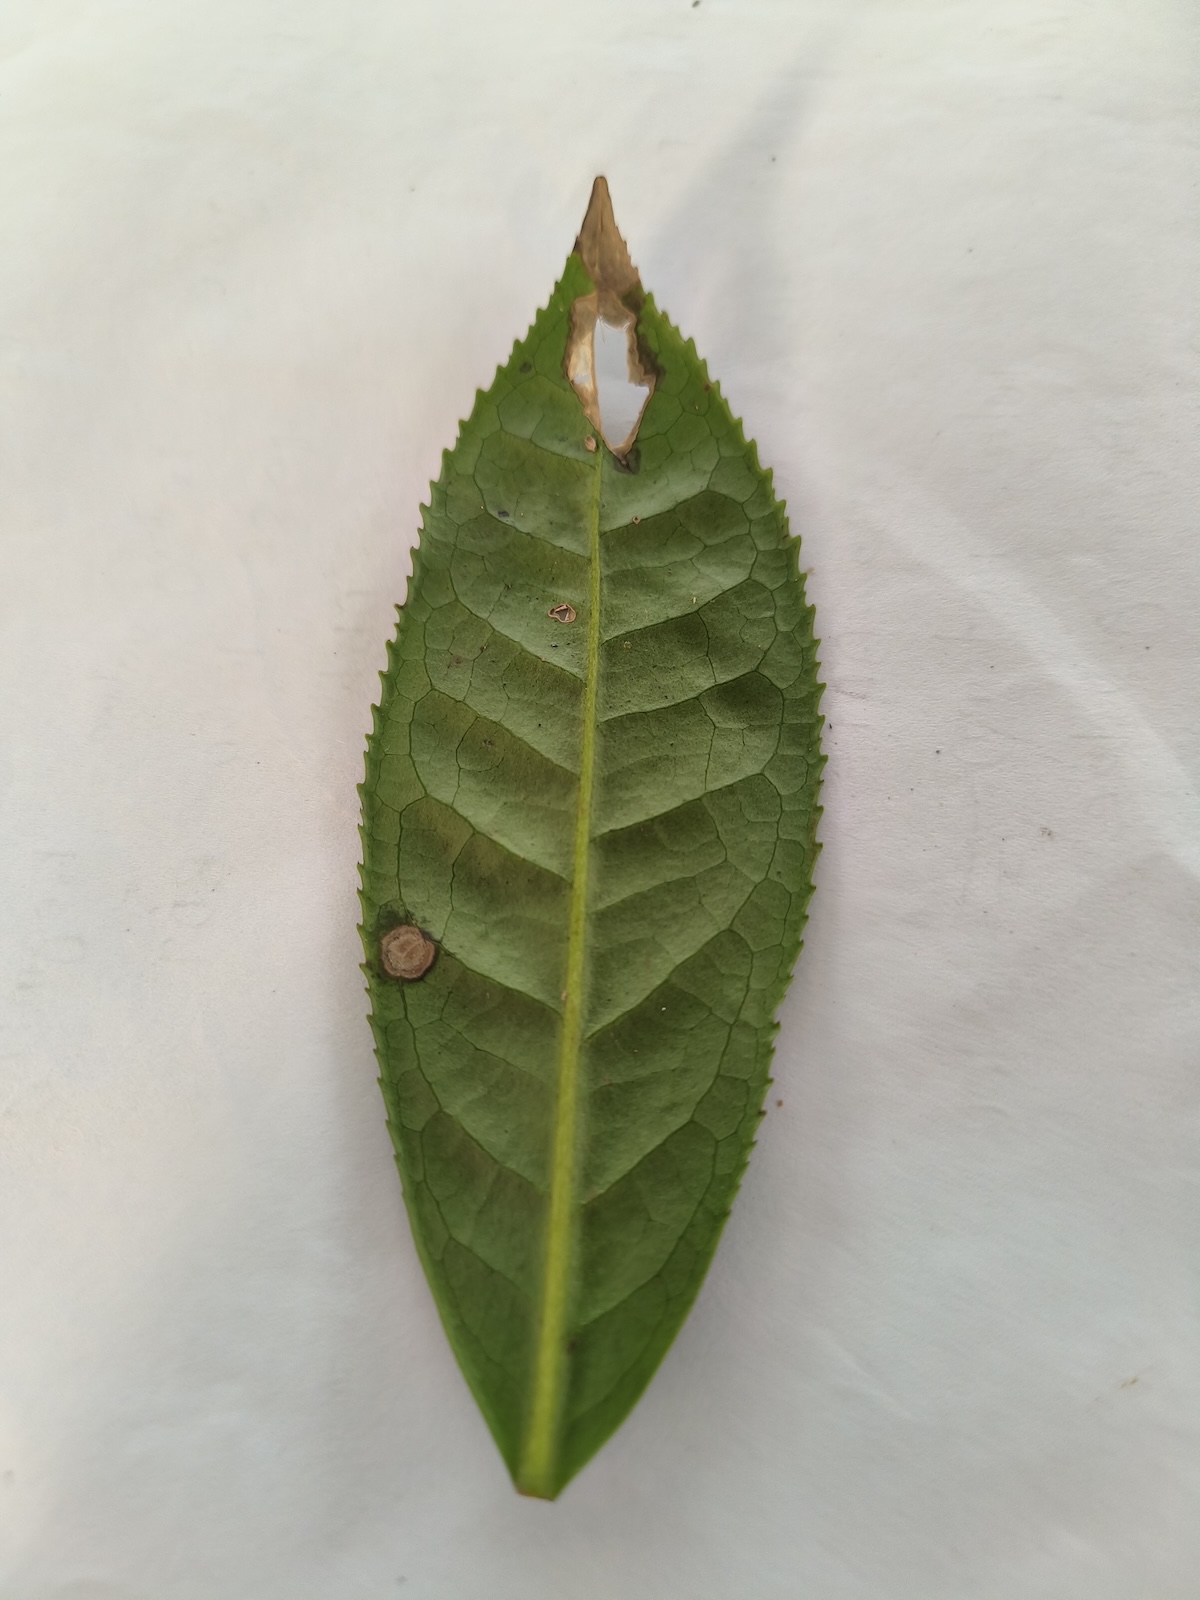
Label: Gray Blight